Raphael Morgan

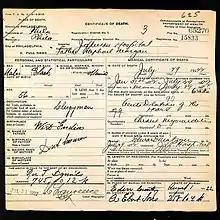
Certificate of Death

According to a 1915 short biography, Morgan had resided all over the world, including: "in Palestine, Syria, Joppa, Greece, Cyprus, Mytilene, Chios, Sicily, Crete, Egypt, Russia, Ottoman Turkey, Austria, Germany, England, France, Scandinavia, Belgium, Holland, Italy, Switzerland, Bermuda, and the United States."